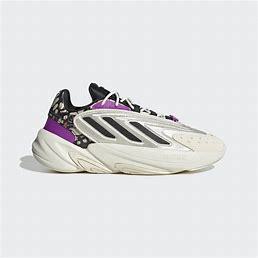
Brand: Adidas
Model: Ozelia